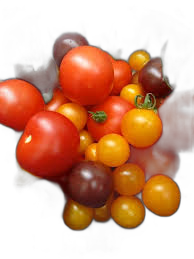
Waste category: biological